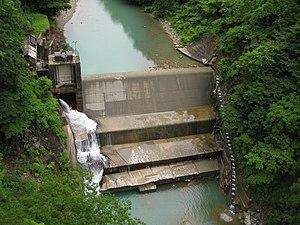
Hakusan est une ville située dans la préfecture d'Ishikawa, au Japon.